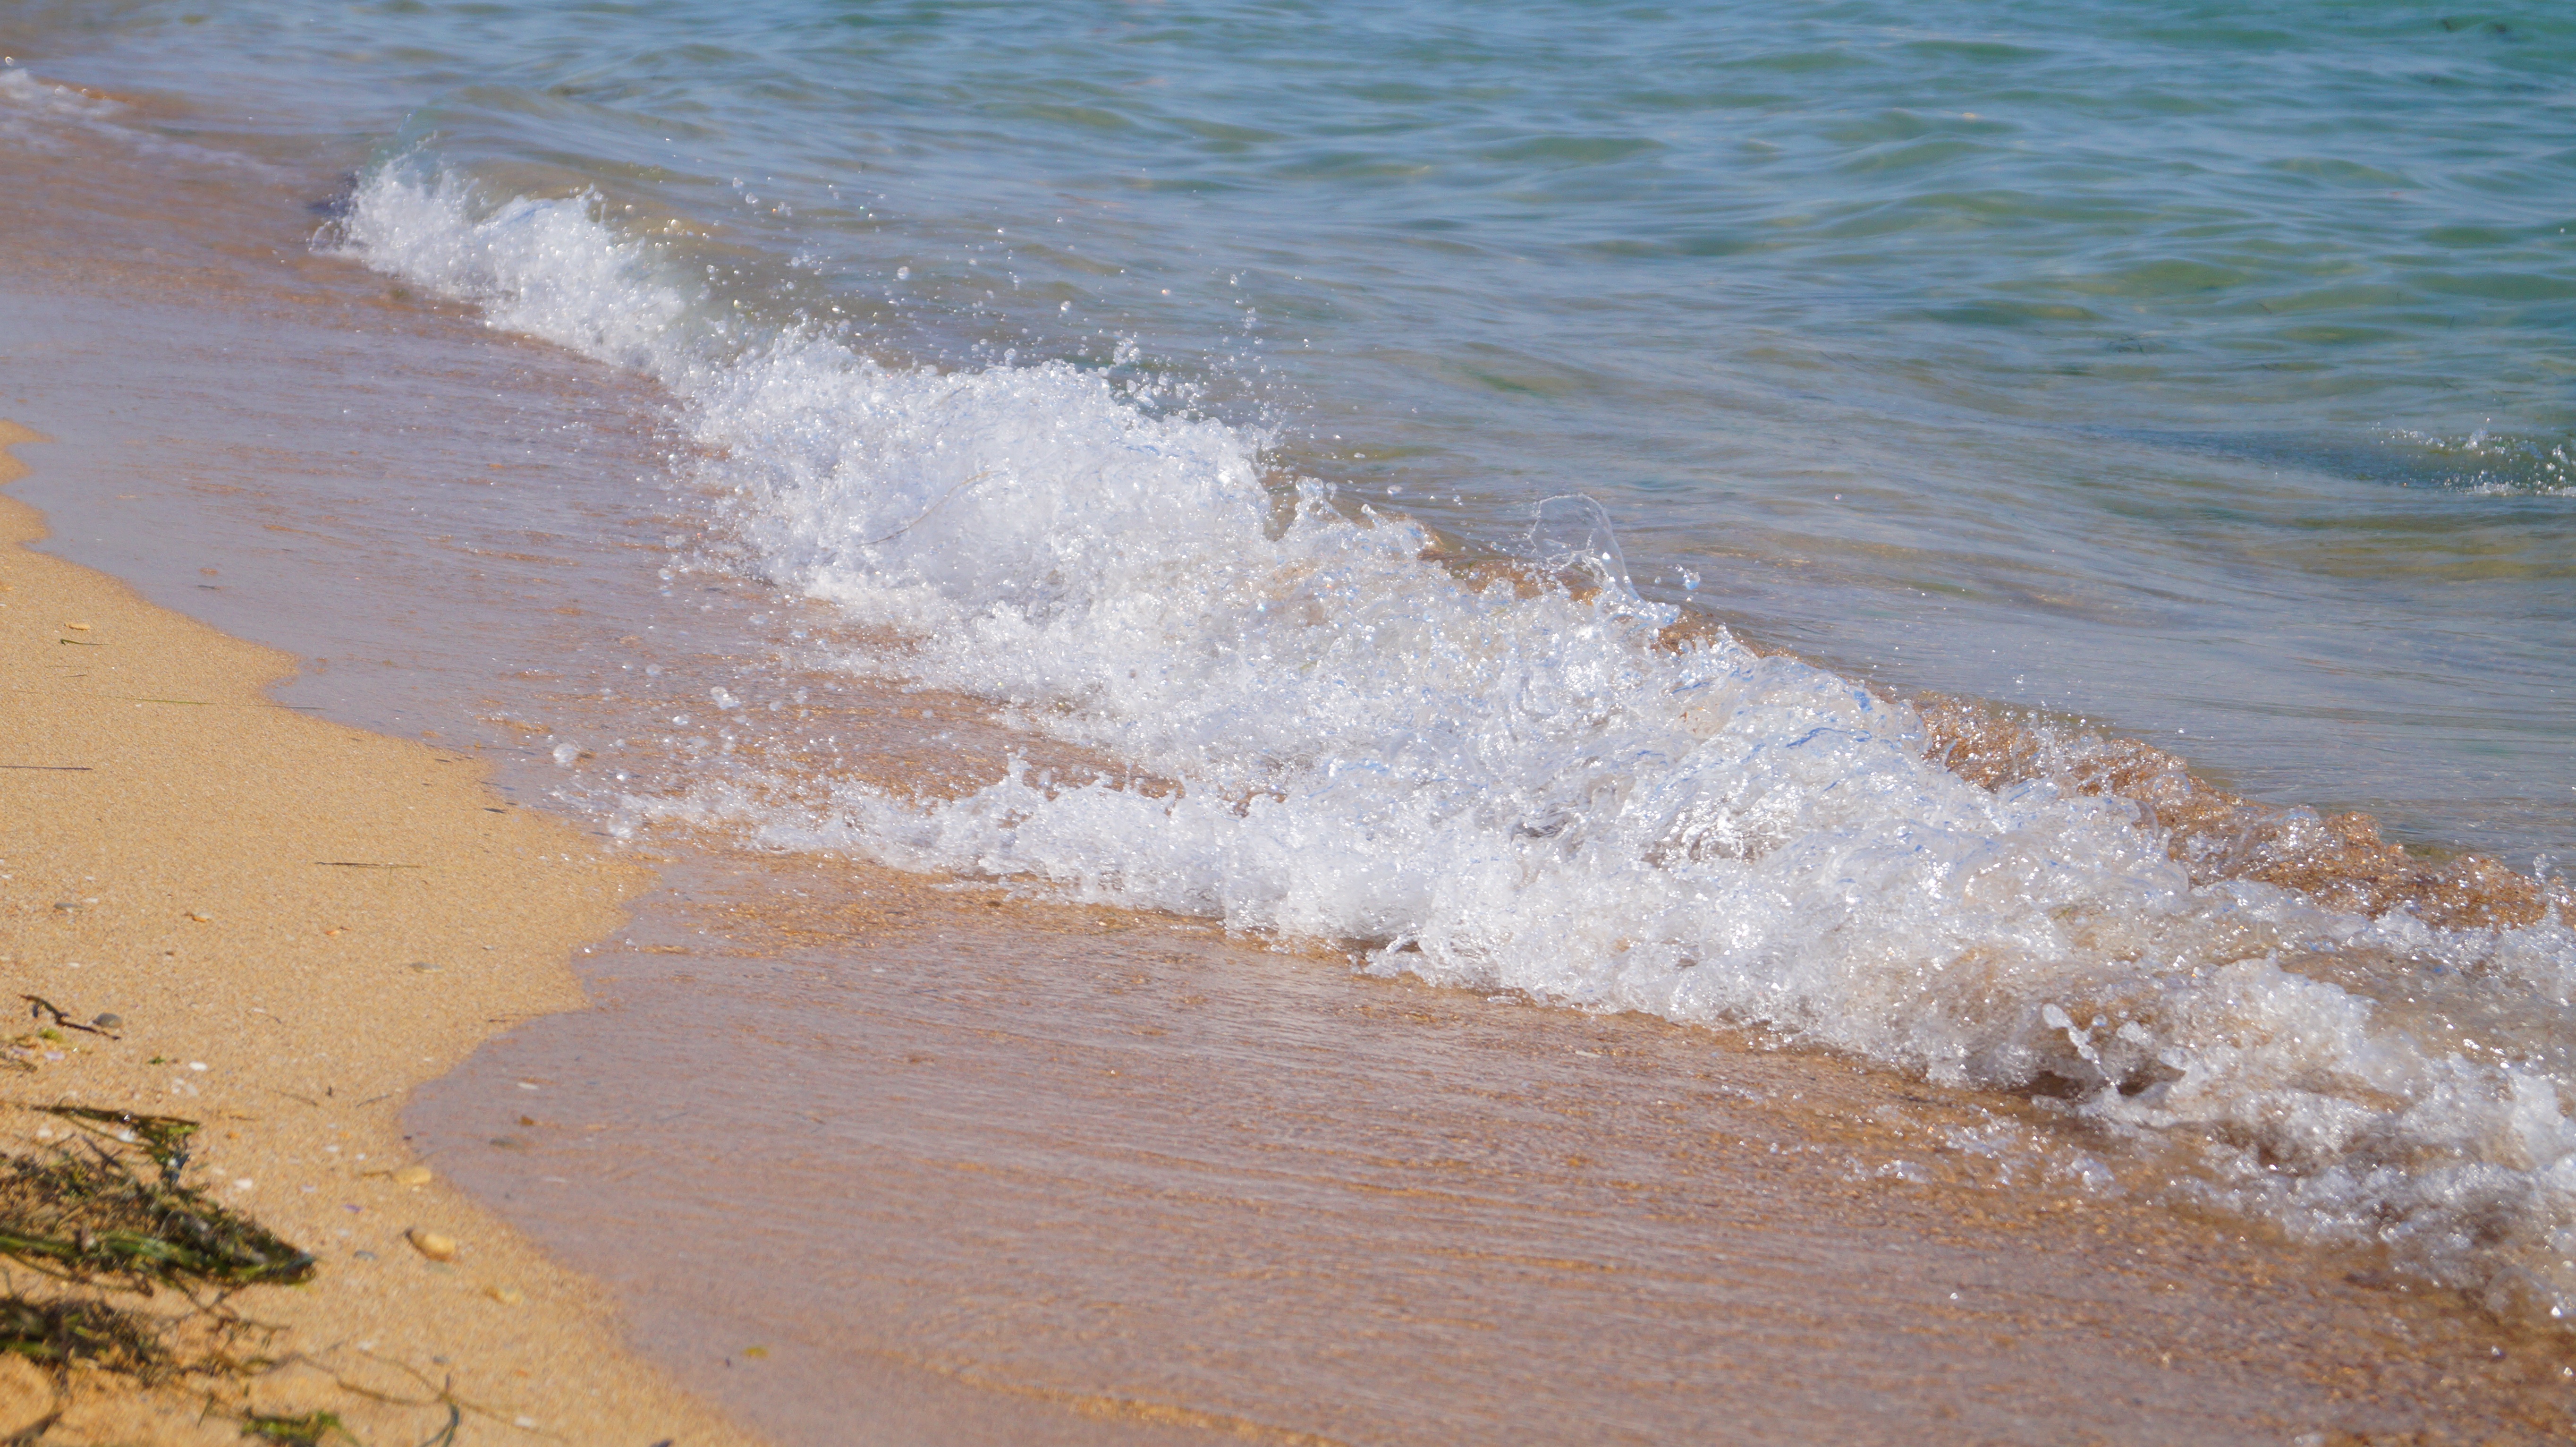
beach, sea, coast, water, sand, ocean, shore, wave, foam, body of water, black sea, wind wave